History of Europe

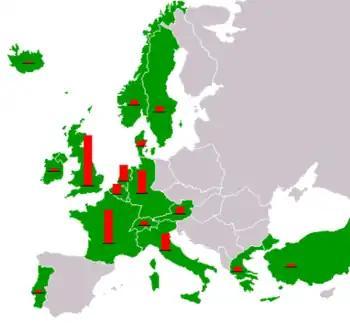
Marshall Plan dollar amounts

There was mass European emigration to the Americas, South Africa, Australia and New Zealand in the 19th and 20th centuries, as a result of a dramatic demographic transition in 19th-century Europe, subsequent wars and political changes on the continent. From the end of the Napoleonic Wars in 1815 to the end of World War I in 1918, millions of Europeans emigrated. Of these, 71% went to North America, 21% to Central and South America and 7% to Australia. About 11 million of these people went to Latin America, of whom 38% were Italians, 28% were Spaniards and 11% were Portuguese.